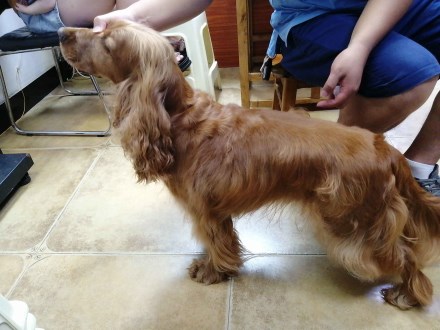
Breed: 286-n000111-cocker_spaniel